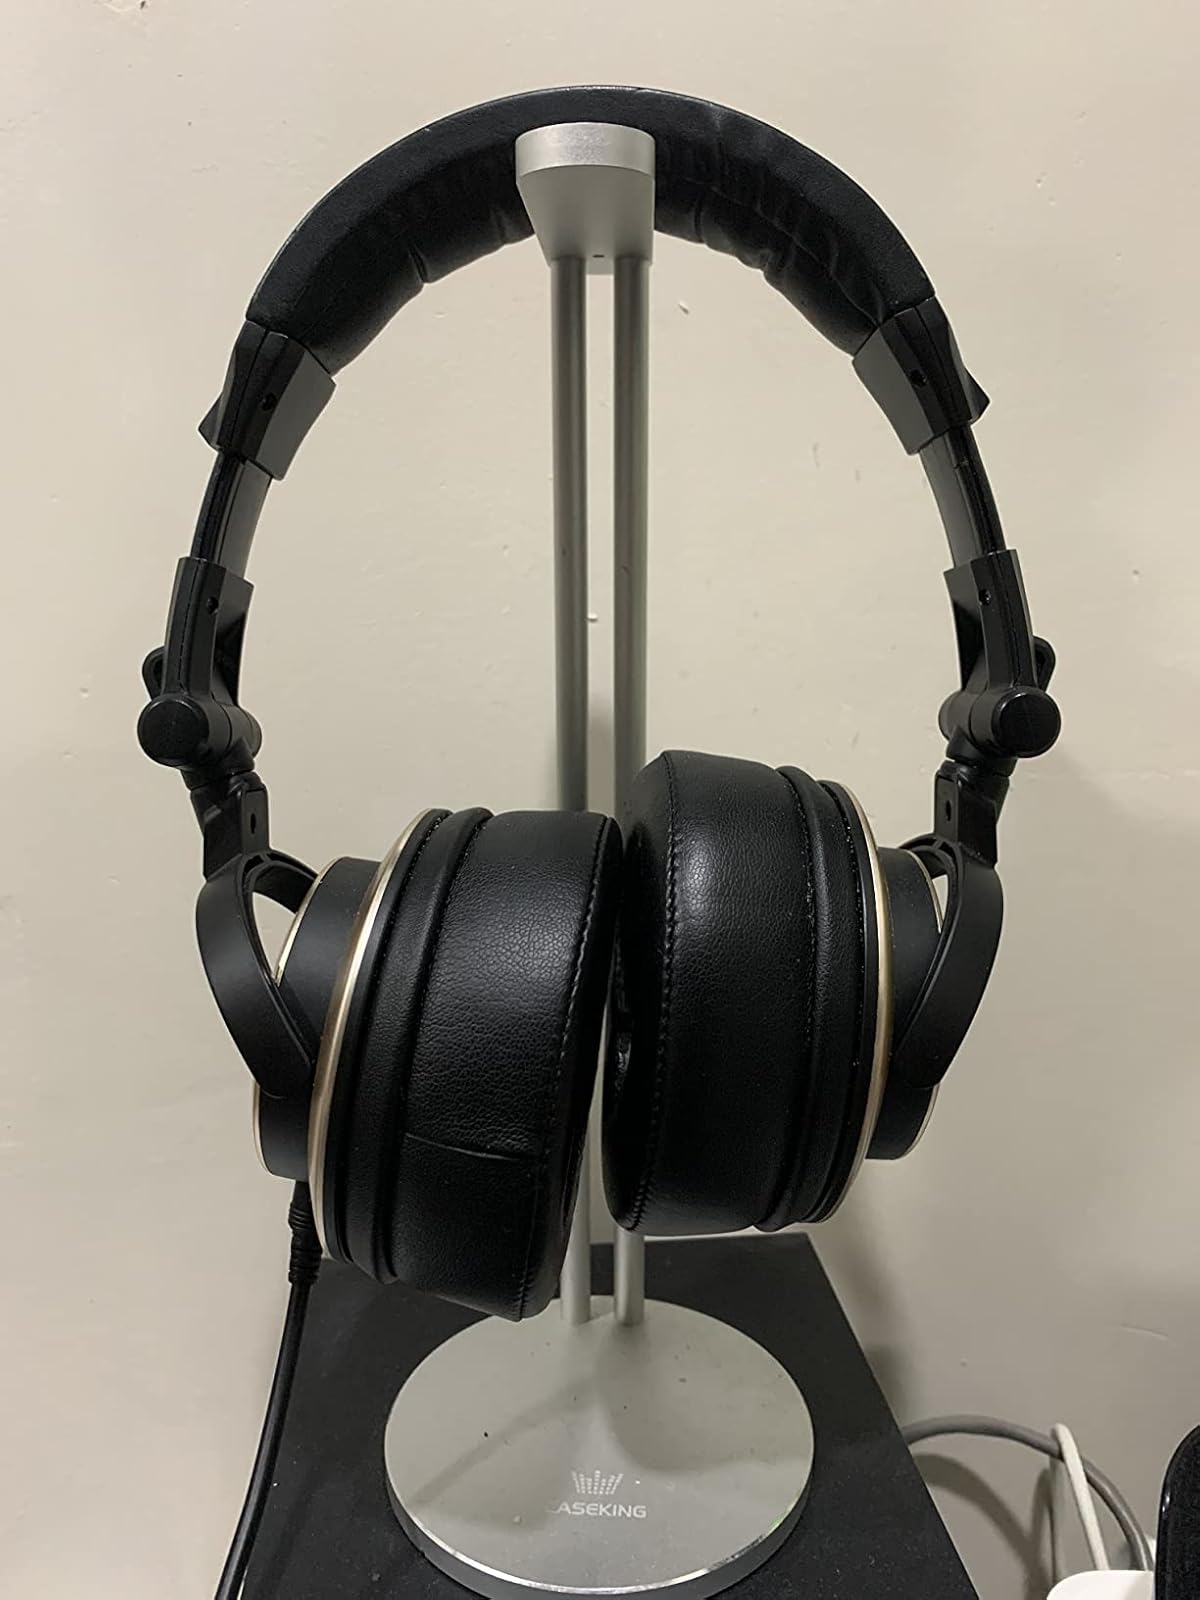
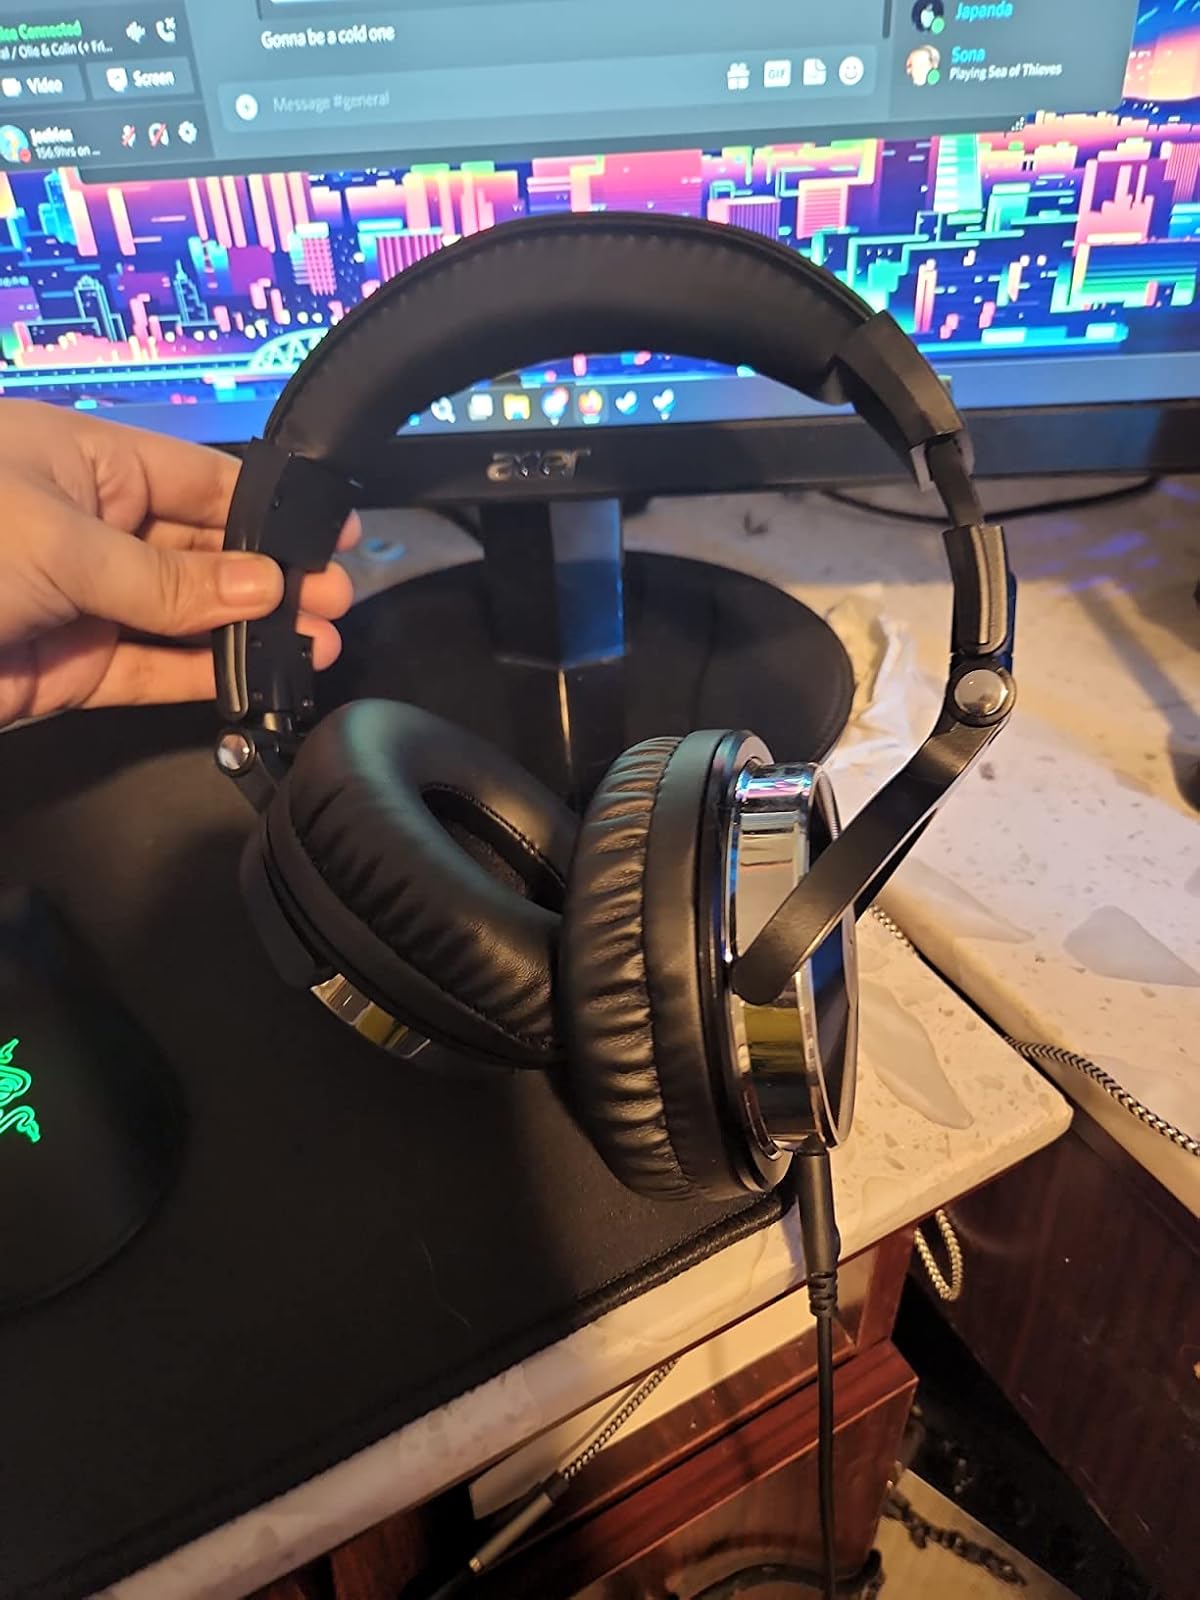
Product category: headphones
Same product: no